Orange Juice (film)

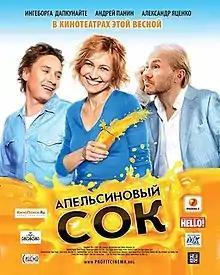
Film poster

The film takes place in a summer cottage in the Moscow Region, in which three people live: the American millionaire Stephen, the young doctor Egor and the nurse Stephen, whose life turns into a real nightmare. Despite her strength and independent nature, she is forced to do what he asks, because she needs money, as a result of which many funny situations occur with them.